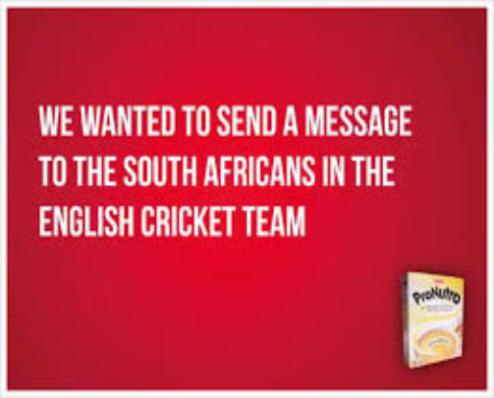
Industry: Food